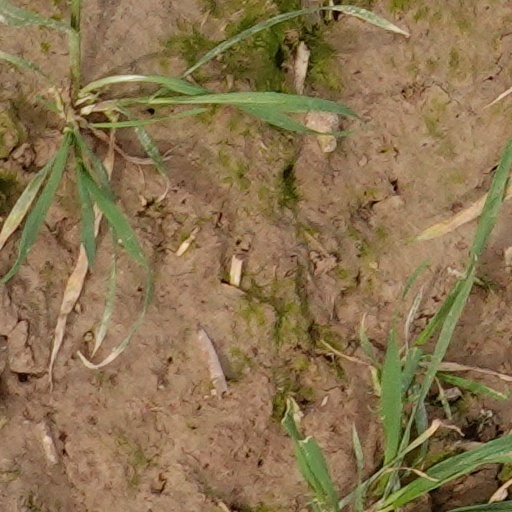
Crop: wheat